Mimi Karlsen

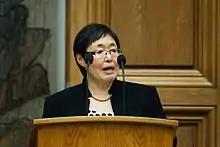
Karlsen in 2011

Mimi Karlsen (born 23 January 1957 in Maniitsoq, Greenland, Kingdom of Denmark) is a Greenlandic politician. A member of the Inuit Ataqatigiit, she is currently Minister for Culture, Education, Research and Church Affairs.